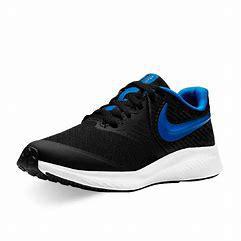
Brand: Nike
Model: Star Runner 2